Coronation of George II and Caroline

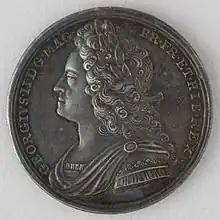
One of the silver coronation medals that were scattered around the abbey during the service and thrown into the crowd during the returning procession

The coronation ceremony was conducted by the Archbishop of Canterbury, William Wake. The King and the Queen entered the abbey with the choir and the prebendaries singing "an anthem". After the recognition and oblations were made, the litany was read by the Bishop of Gloucester and the Bishop of Bristol, and the sermon was given by the Bishop of Oxford. The king then took the coronation oath and was anointed on the "Head, the Breast, and Palms of his Hands" with holy oil, invested with the regalia and crowned by the archbishop. The crowning was met with cheering from the spectators, as well as trumpet fanfares in the abbey and gun salutes in Green Park and at the Tower of London; the peers wore their coronets and the bishops their caps. After the peers had pledged loyalty during the enthronement and homage, gold medals were presented to the peers and peeresses, and silver medals were scattered amongst the congregation.